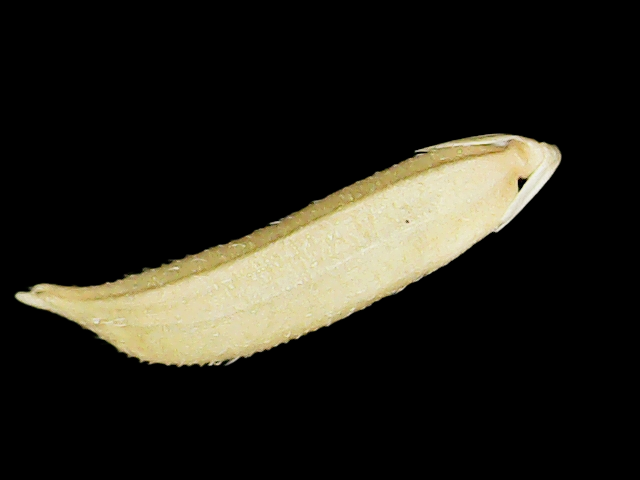
Rice variety: Binadhan25